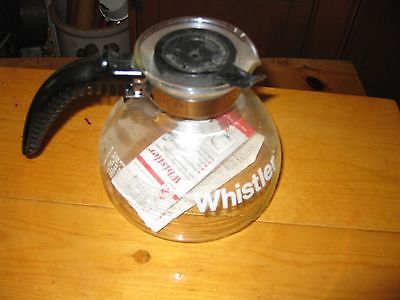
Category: kettle